Nome Cult Trail

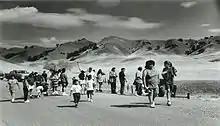
Members of the Round Valley Indian Tribe retrace the 1863 route of the Nome Cult walk, a forced relocation of Indians from Chico to Covelo.” – U.S. Forest Service

The Nome Cult Trail also known as the Concow (or Koncow) Trail of Tears refers to the state-sanctioned forced removal of the Northern Californian Concow Maidu people during the 1860s to Round Valley Reservation. This historic trail is located in present-day Mendocino National Forest which follows Round Valley Road, through Rocky Ridge and the Sacramento Valley. On August 28, 1863, the Konkow Maidu were ordered by the California state militia to report to Camp Bidwell near Chico to be removed to the Round Valley Reservation at Covelo in Mendocino County. Any Native Americans remaining in the area were to be shot. 461 Concow Maidu were forced to march under guard west out of the Sacramento Valley and through to the Coastal Range. Only 277 reached Round Valley reservation on September 18, 1863, as 150 were too ill and malnourished to finish the march, 32 died en route, and 2 escaped.